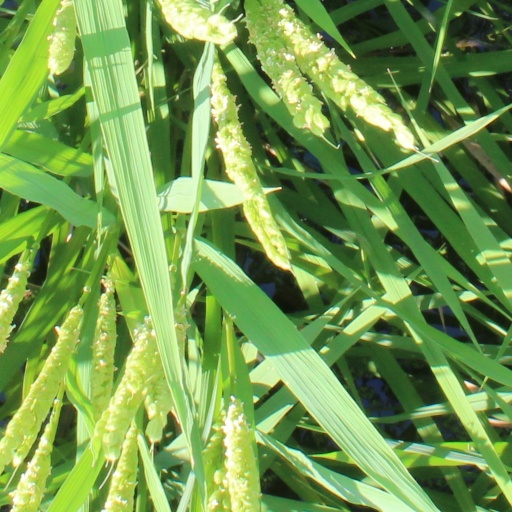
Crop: rice